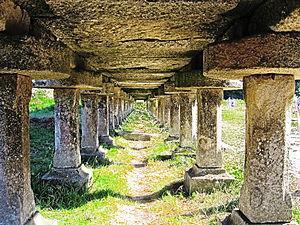
Les réserves de céréales constituent un élément vital pour la survie des groupes humains. Apparue aux environs de la révolution néolithique, la maîtrise du stockage des céréales est essentielle dans l'organisation de la plupart des sociétés car elle est impliquée dans trois activités humaines majeures :